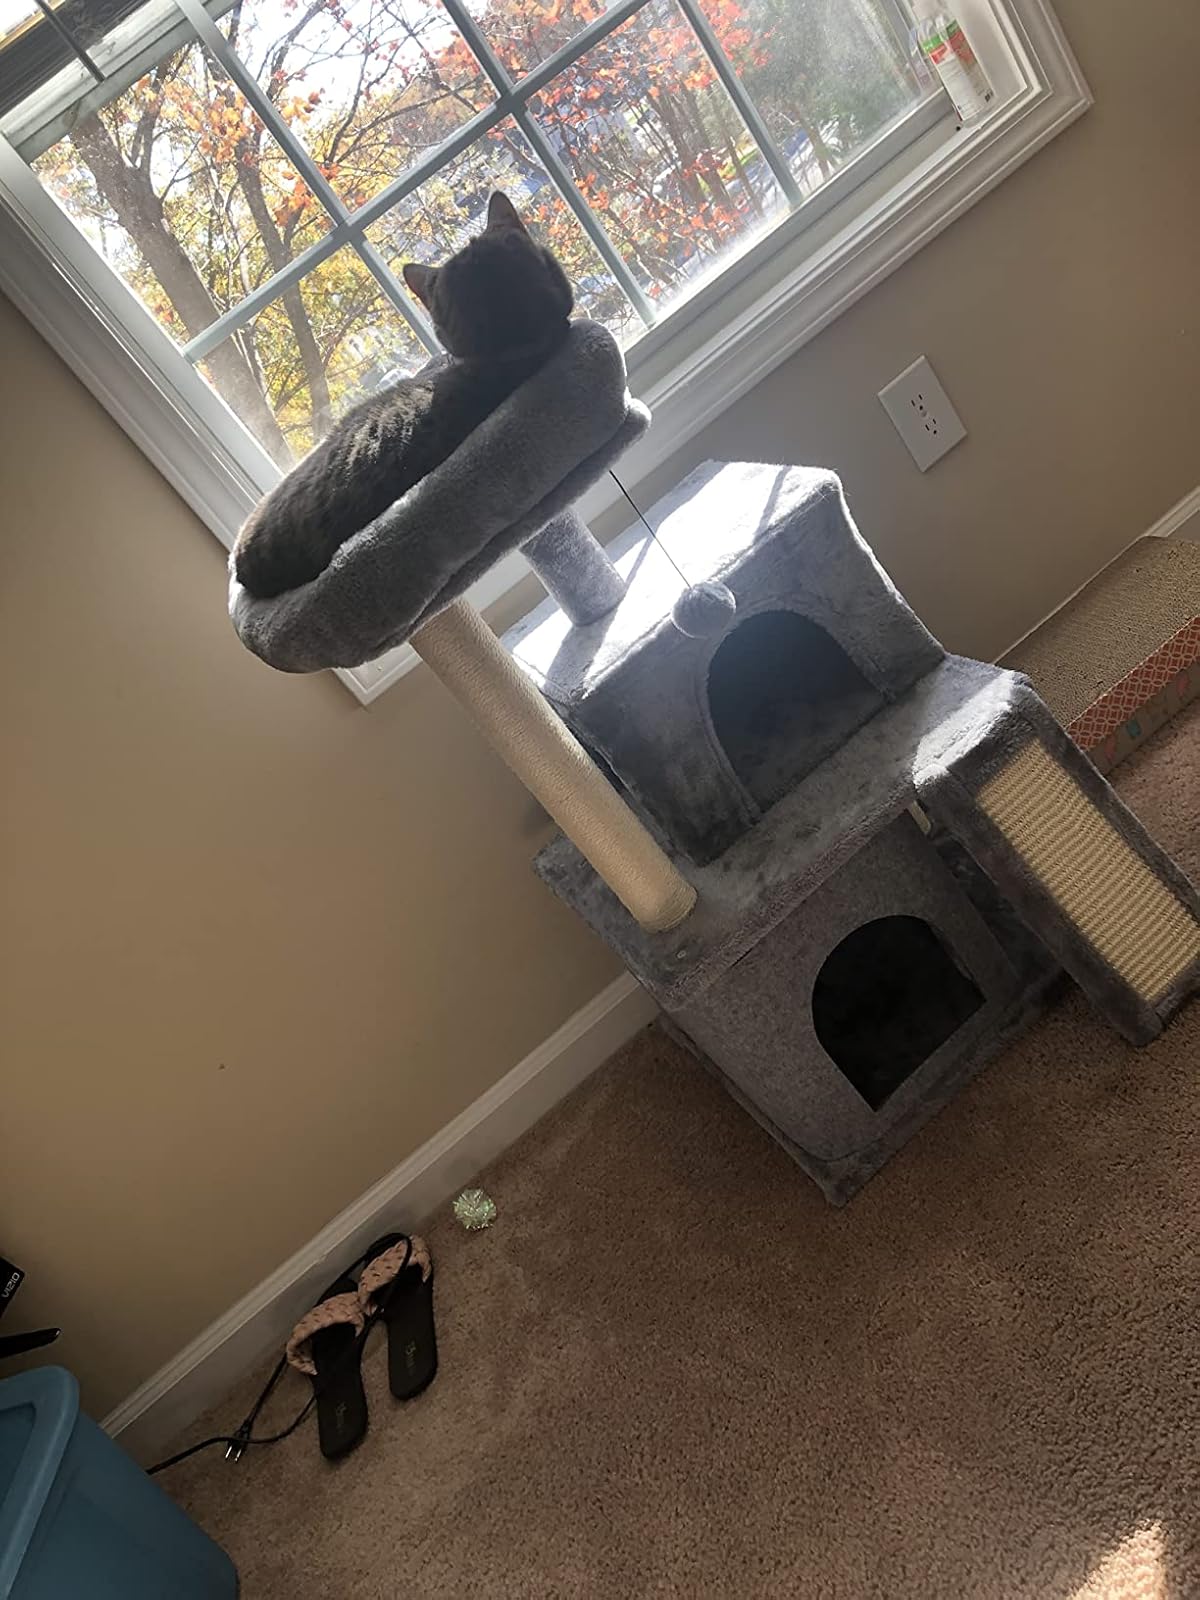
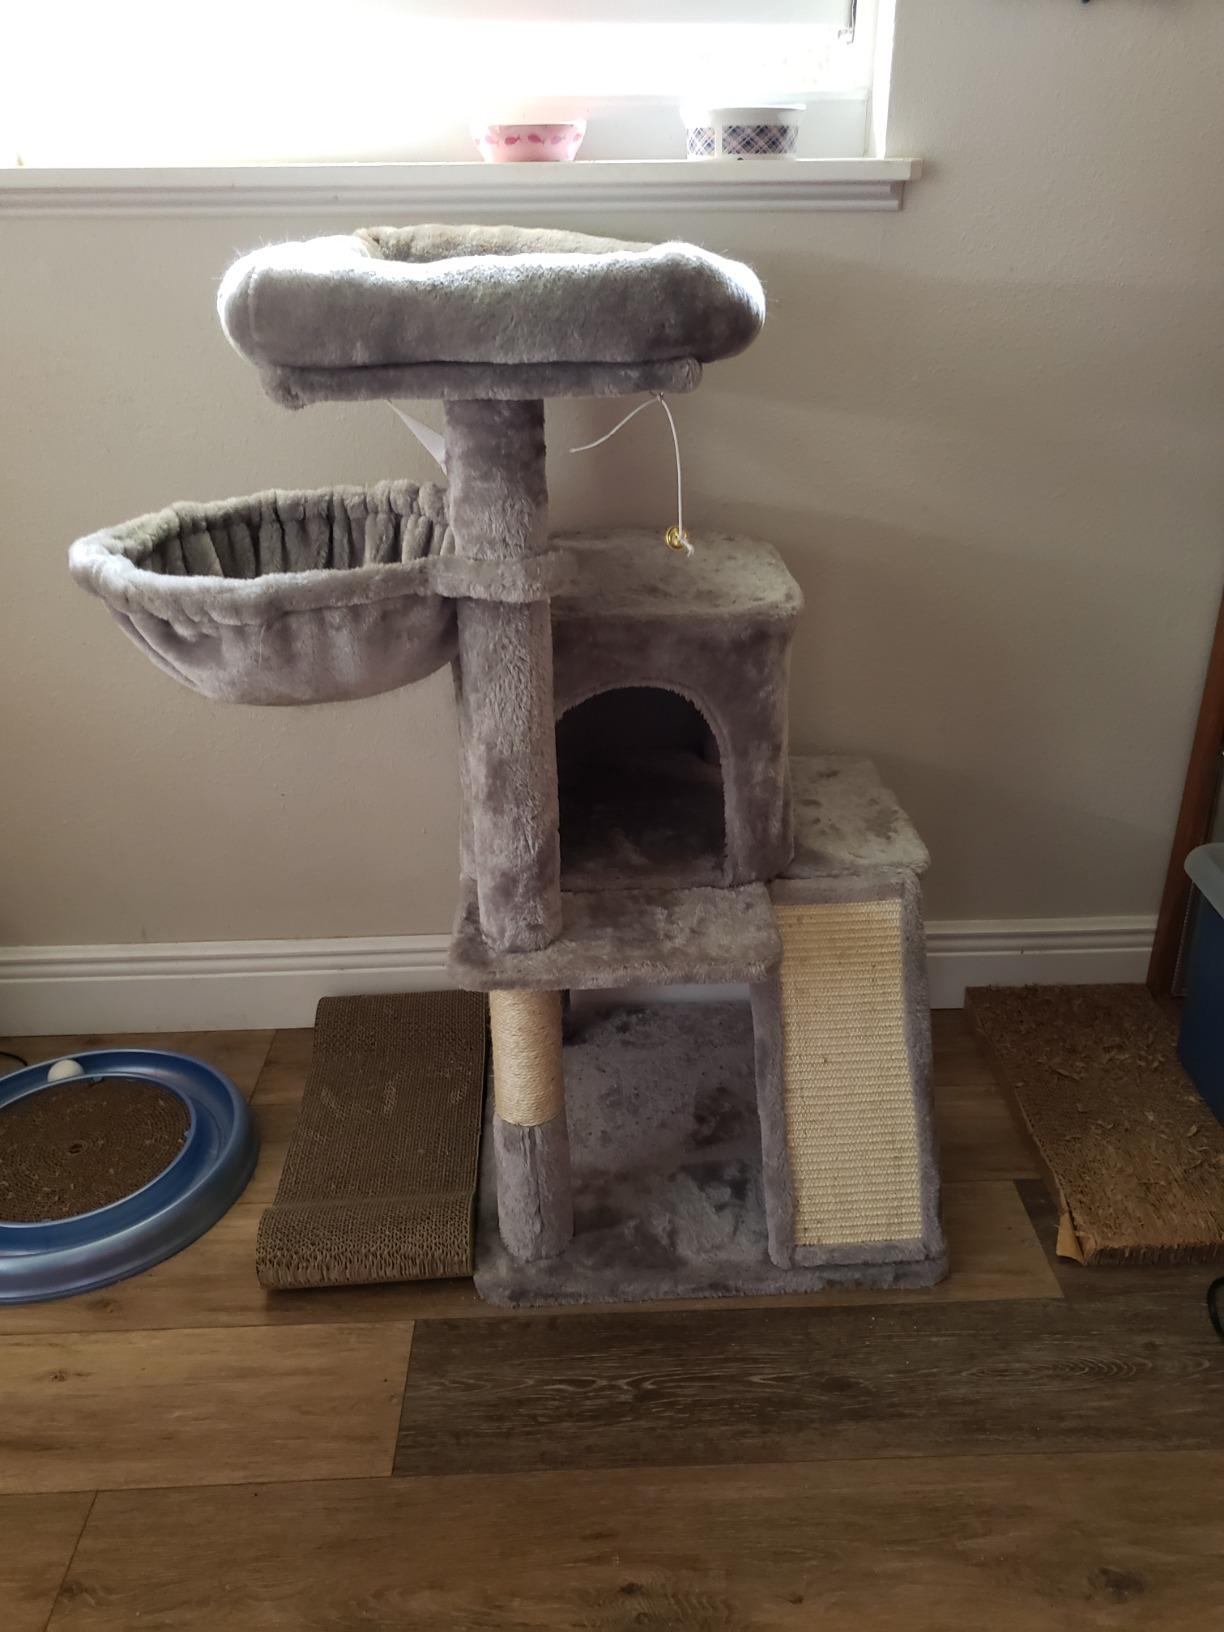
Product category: items_cat tree
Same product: no